Margaret Nosek

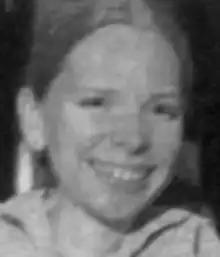
Margaret Nosek, from a 1984 newspaper.

Margaret Ann "Peg" Nosek (January 25, 1952 – November 21, 2020) was an American academic and disability rights activist based in Houston, Texas.